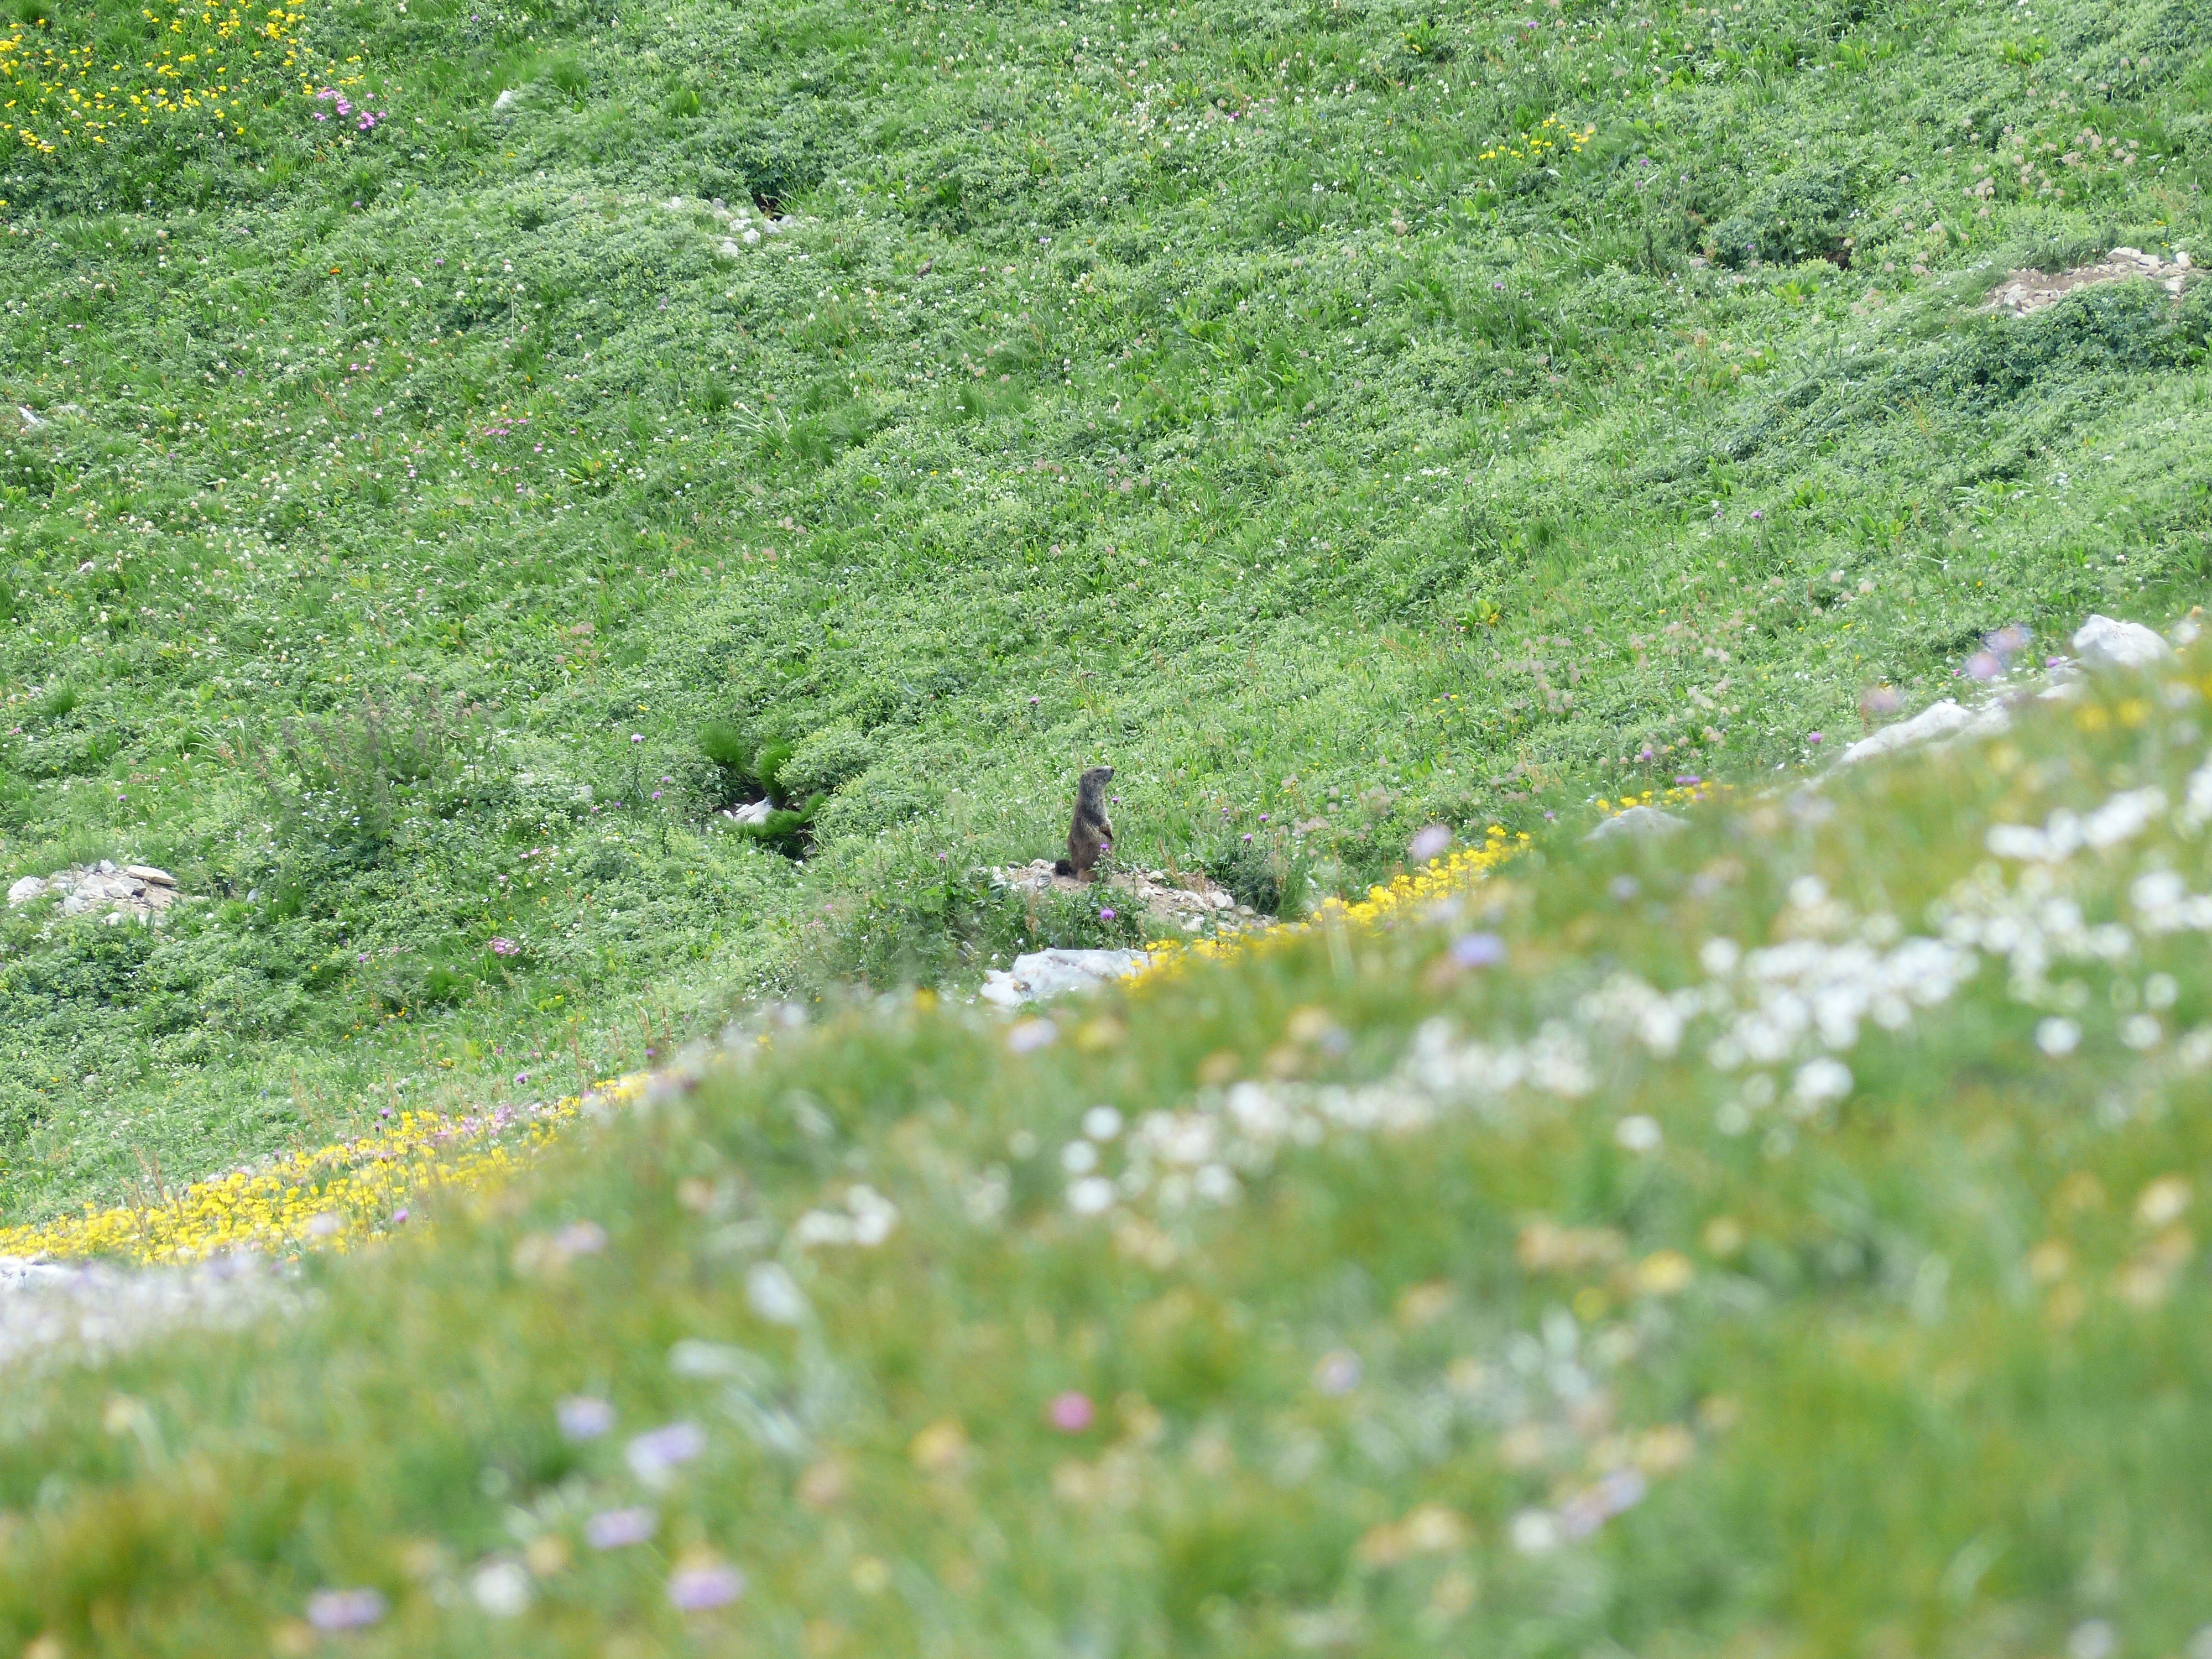
nature, grass, wilderness, plant, sky, lawn, meadow, leaf, hill, flower, wildlife, green, alphabet, pasture, lonely, croissant, flora, fauna, wildflower, rodents, grassland, large, habitat, flower meadow, far, marmot, rural area, inviting, sea of flowers, true gophers, alpine marmot, marmota marmota, squirrel related, grass family, marmotini, rodentia, sciuromorpha, family sciuridae